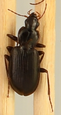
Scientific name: Calathus advena
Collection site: Niwot Ridge Mountain Research Station Site (NIWO), plot NIWO_007